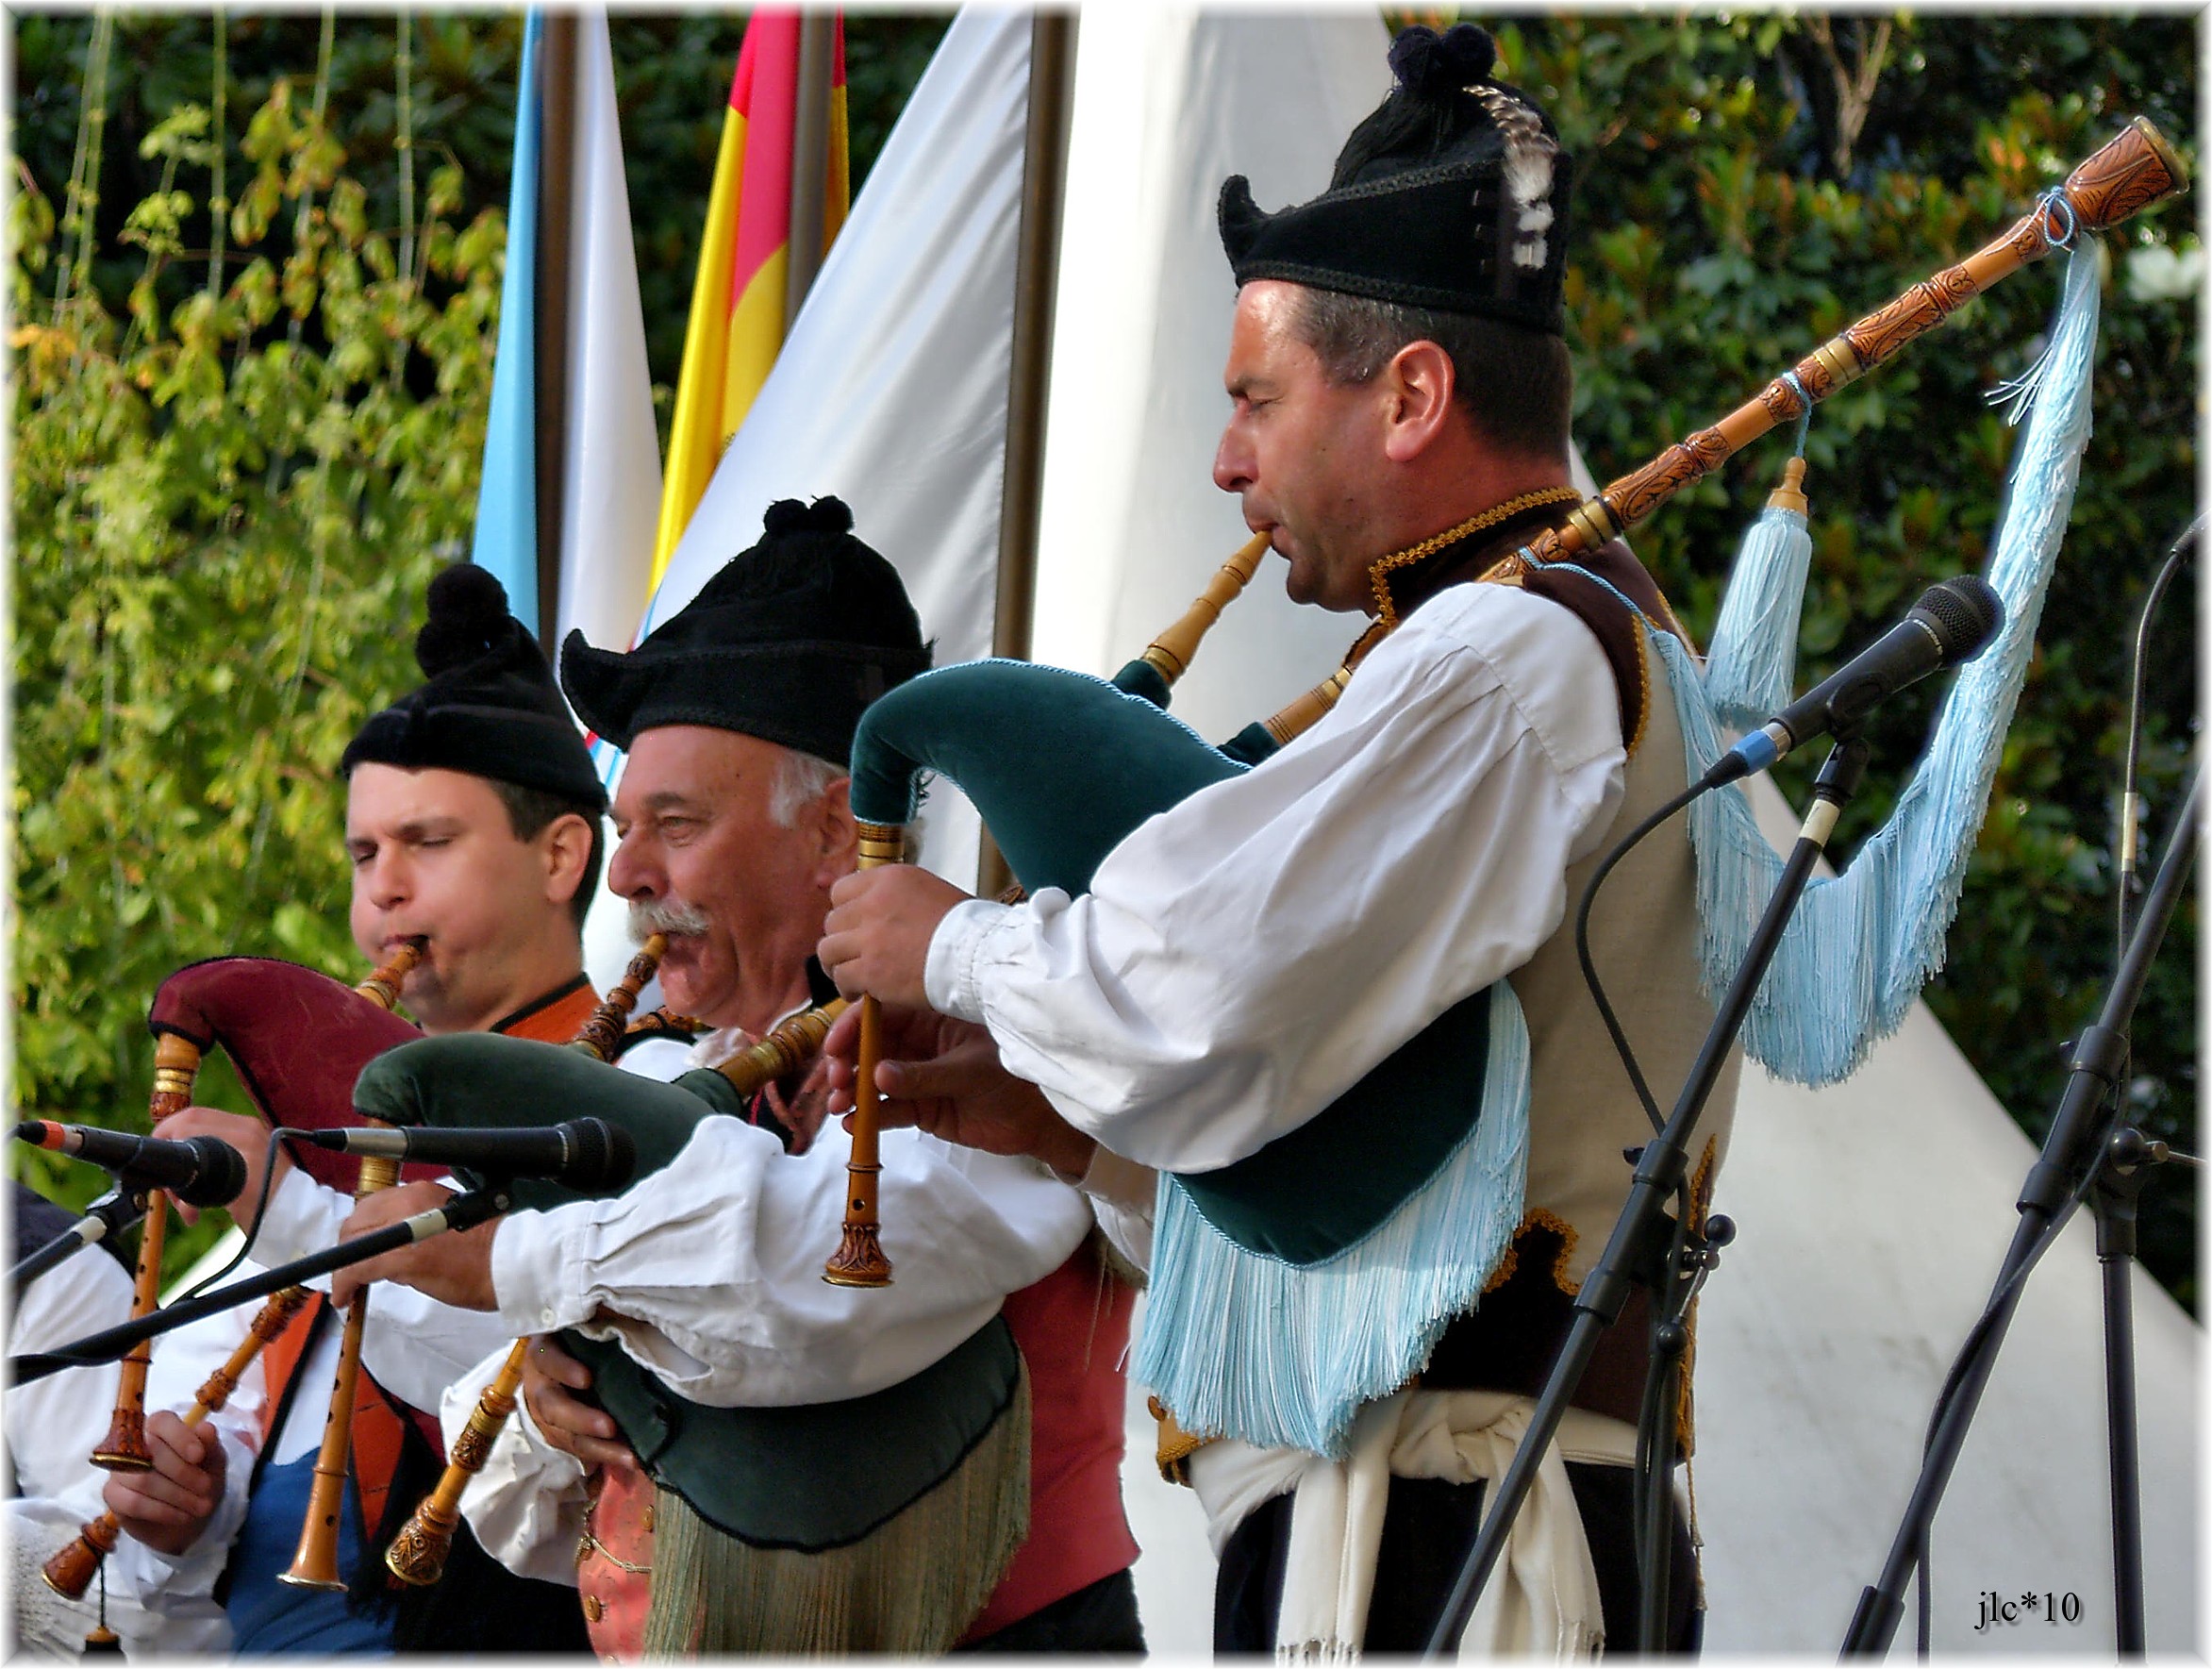
people, europe, musician, musical instrument, festival, spain, europa, gente, galicia, musica, tradition, espana, bagpipes, galiza, xente, folclore, acoru a, coru a